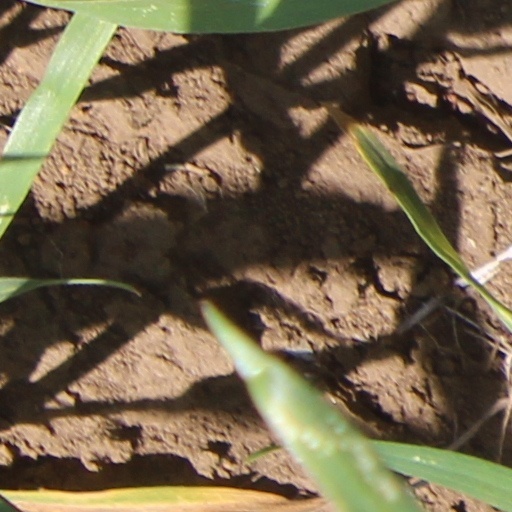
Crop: wheat